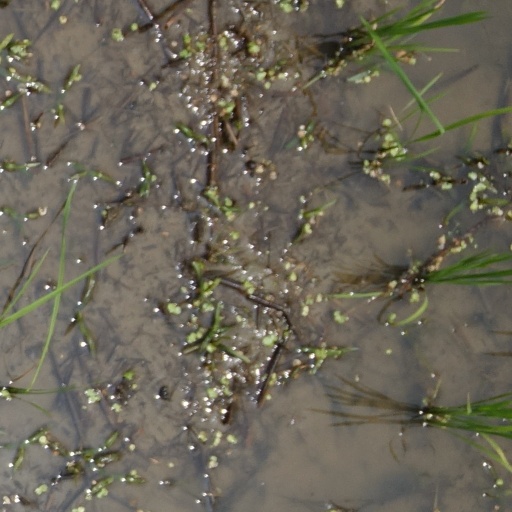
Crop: rice